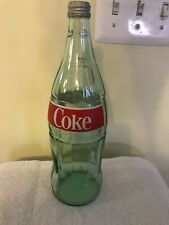
Waste category: glass